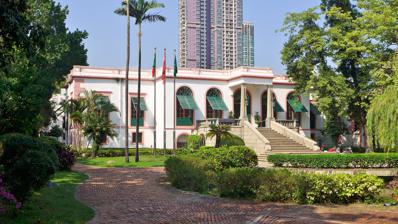
Building: Casa Garden
Country: Unknown
Year built: 1770
Building in Macau, China 22°12′01.1″N 113°32′23.6″E / 22.200306°N 113.539889°E / 22.200306; 113.539889 Casa Garden Map Casa Garden Traditional Chinese 東方基金會會址 Simplified Chinese 东方基金会会址 Transcriptions Standard Mandarin Hanyu Pinyin Dōngfāng Jījīnhuì Huìzhǐ Yue: Cantonese Jyutping dung1 fong1 gei1 gam1 wui6*2 wui? zi2 The Casa Garden ( Chinese : 東方基金會會址 ) is a small parkette located in Santo António , Macau , China . The area is the headquarters of the Macau delegation of the Orient Foundation. History Built in 1770, the park was originally the residence of a wealthy Portuguese merchant, Manuel Pereira. At a later period, it was rented out to the English East India Company and was used to house the directors of the Macau branch of the company. In 2005, it was officially enlisted as part of the UNESCO World Heritage Site Historic Centre of Macau . Nowadays it is a cultural centre, which promotes a cross between Portuguese and Macau/Chinese art. In 2014 Sofia Areal had an exhibition in Casa Garden after a monthly residence in Macau . Coupled with an exhibition in Lisbon in 2015 in the Museum of the Orient . Architecture The park contains the old residence, the Old Protestant Cemetery and an art gallery. See also List of tourist attractions in Macau References Wikimedia Commons has media related to Casa Garden .